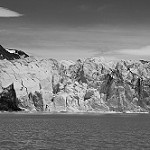
Label: B & W